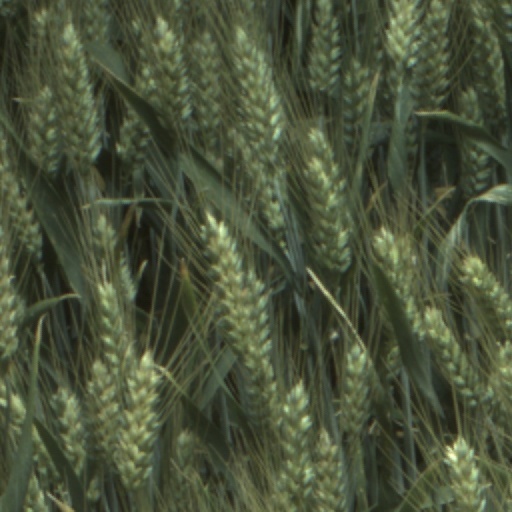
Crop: wheat